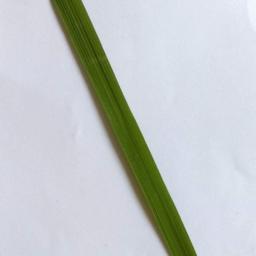
Label: Rice___Healthy